Henry Pyrgos

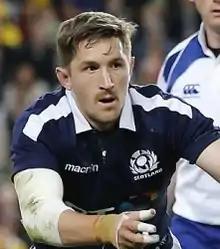
Pyrgos in 2017

Henry Benjamin Pyrgos (born 9 July 1989) is a former Scotland international rugby union player and now coach. He is an Assistant Coach at Boroughmuir. He previously played for Edinburgh Rugby in the United Rugby Championship; and is a centurion for Glasgow Warriors, winning the Pro12 title with the club in 2015.